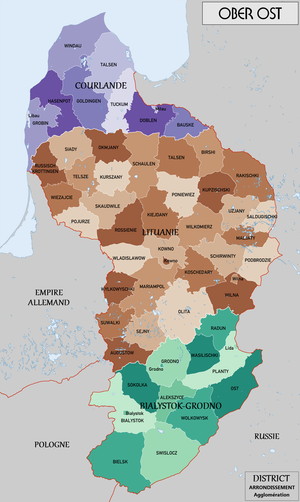
Carte administrative de l'Ober Ost.
La conférence de Berlin du 14 août 1917 est une rencontre diplomatique germano-austro-hongroise destinée à définir la politique des Empires centraux après la publication de la note pontificale du 1ᵉʳ août 1917. Depuis le mois d'avril précédent, les membres du gouvernement du Reich souhaitent imposer à leurs homologues austro-hongrois, en charge d'une monarchie rendue exsangue par la prolongation du conflit, non seulement la réalisation de buts de guerre de moins en moins réalistes, mais aussi un partage des conquêtes européennes de la quadruplice dans le but de placer la double monarchie sous une stricte dépendance allemande.
La conférence de Kreuznach du 9 août 1917 est une conférence gouvernementale allemande destinée à élaborer la réponse du gouvernement du Reich aux propositions faites à Vienne le 1ᵉʳ août 1917 par le ministre austro-hongrois des affaires étrangères Ottokar Czernin en vue de négocier une sortie honorable du conflit. Cette conférence constitue également la première rencontre officielle entre Georg Michaelis, le nouveau chancelier impérial, d'une part, et les deux principaux animateurs du haut-commandement allemand, Erich Ludendorff et Paul von Hindenburg. Lors de cette rencontre, les militaires, s'appuyant sur le procès-verbal de la conférence du 23 avril 1917, tentent d'imposer aux membres du gouvernement civil les buts de guerre qu'ils assignent au conflit.
L'Ober Ost, abréviation de l'allemand Oberbefehlshaber der gesamten Deutschen Streitkräfte im Osten, est un terme allemand utilisé durant la Première Guerre mondiale. Dans la pratique, en plus de la personne responsable de son administration, ce titre désigne le personnel du haut-commandement de l'autorité militaire d'occupation de l'armée allemande chargée d'administrer une partie des territoires de l'Empire russe capturés sur le front de l'Est, entre le 6 juin 1914 et le 26 décembre 1918, ainsi que ces territoires eux-mêmes.
La conférence de Bingen du 31 juillet 1917 est une rencontre gouvernementale allemande convoquée à l'initiative de Guillaume II par Georg Michaelis, le nouveau Chancelier impérial, afin de définir la politique allemande dans les territoires baltes occupés par l'Armée allemande depuis ses succès de 1915. Cette conférence constitue la première occasion de rencontre entre le nouveau chancelier du Reich, Georg Michaelis, et les Dioscures, Paul von Hindenburg et Erich Ludendorff. Arrivé au pouvoir à la suite d'une crise politique causée par les divergences entre le chancelier du Reich, Theobald von Bethmann Hollweg, le Reichstag et les Dioscures, Georg Michaelis doit non seulement composer entre les deux acteurs de la chute de son prédécesseur, mais aussi définir les buts de guerre du gouvernement du Reich, en accord avec l'Oberste Heeresleitung.
La conférence de Berlin du 31 mars 1917 est une rencontre gouvernementale allemande destinée à définir une nouvelle orientation des buts de guerre du Reich impérial dans l'Est de l'Europe. Convoquée à l'initiative du Chancelier du Reich, cette rencontre entre membres du gouvernement civils et responsables de l'Oberste Heeresleitung a pour objectif de définir, quelques jours après la chute définitive de la monarchie en Russie, les principes qui doivent sous-tendre la politique du Reich, principal animateur de la quadruplice, face aux changements politiques en cours en Russie. En effet, la Révolution russe en cours ouvre pour le Reich la perspective d'imposer à la Russie des conditions de paix draconiennes, autorisant les projets les plus démesurés.